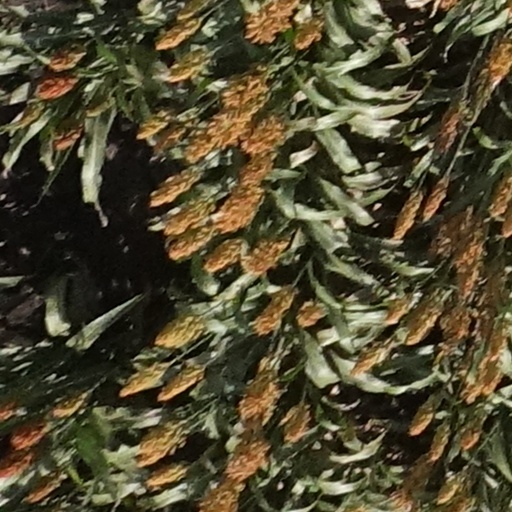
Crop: sorghum